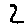
Label: 2